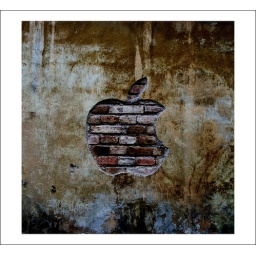
The apple is the pomaceous fruit of the apple tree, species Malus domestica in the rose family Rosaceae. Or so.